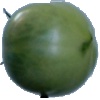
Label: Tomato not Ripened 1